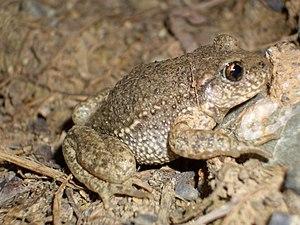
Crapaud accoucheur ou Alytes accoucheur